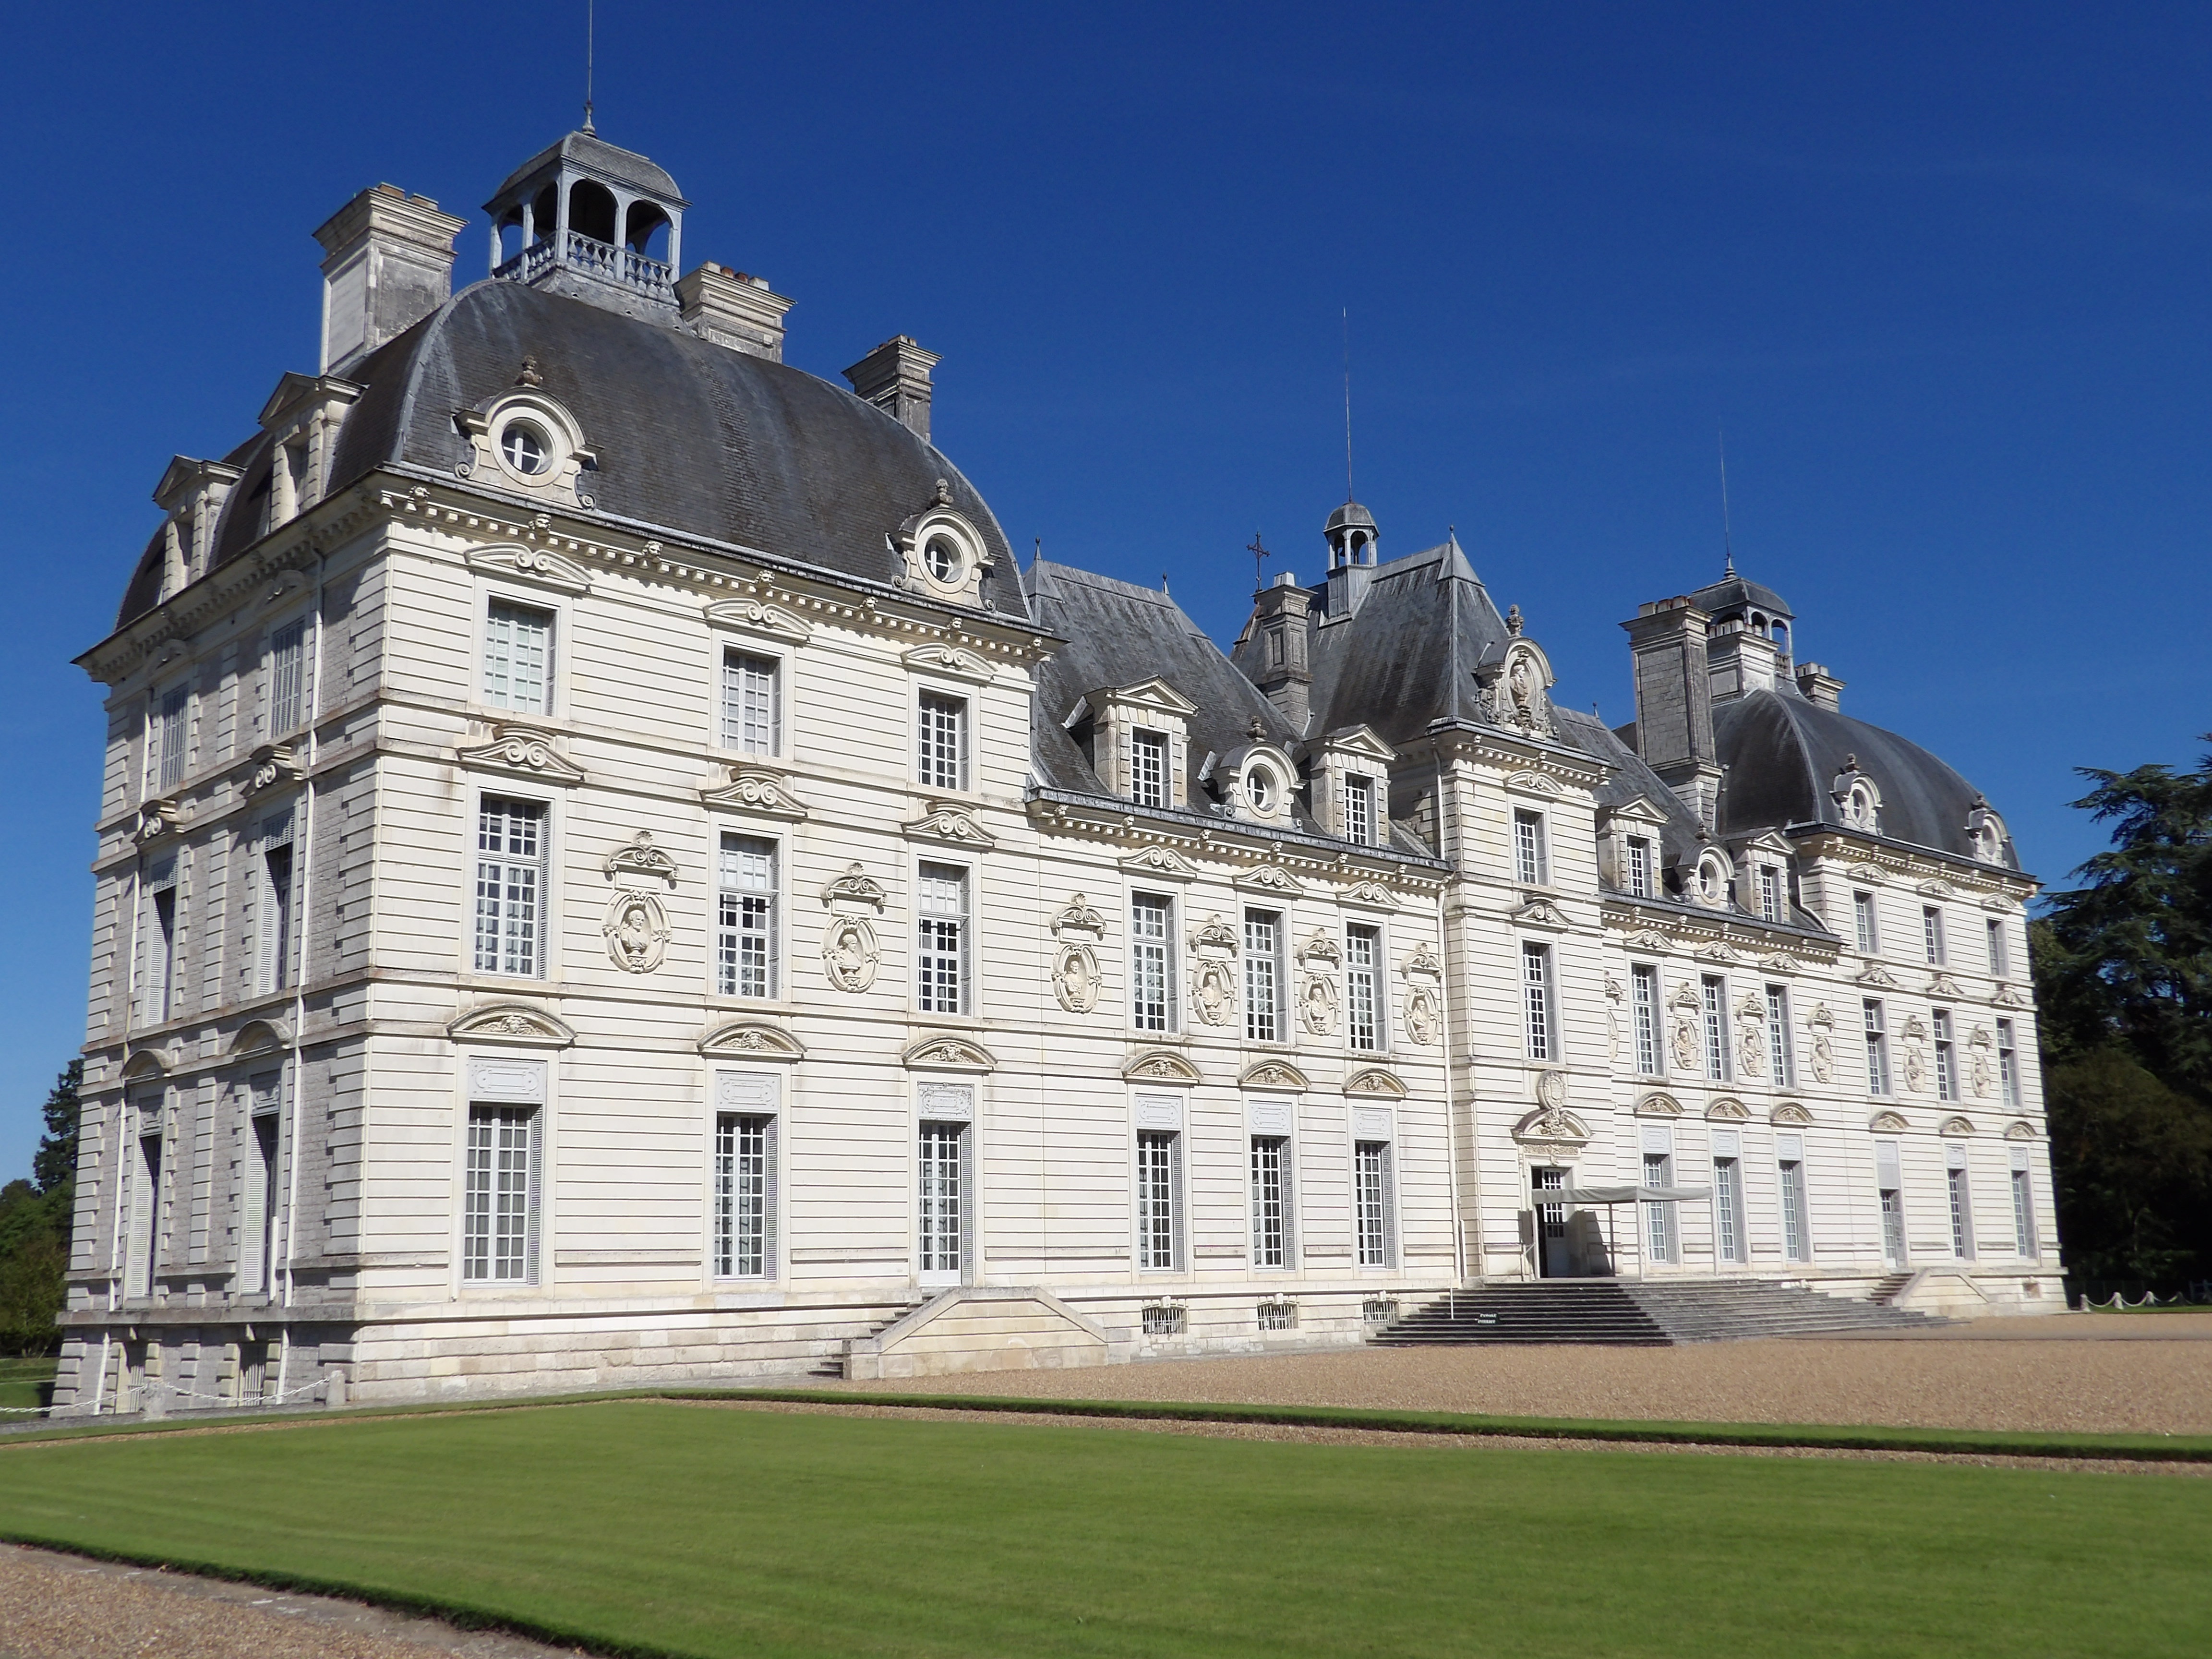
architecture, building, chateau, palace, france, castle, facade, tintin, monastery, estate, cheverny, chteau de la loire, stately home